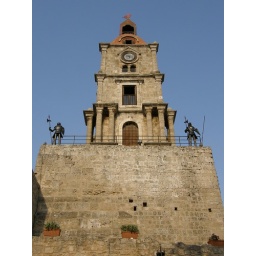
clock tower in Rhodes Town